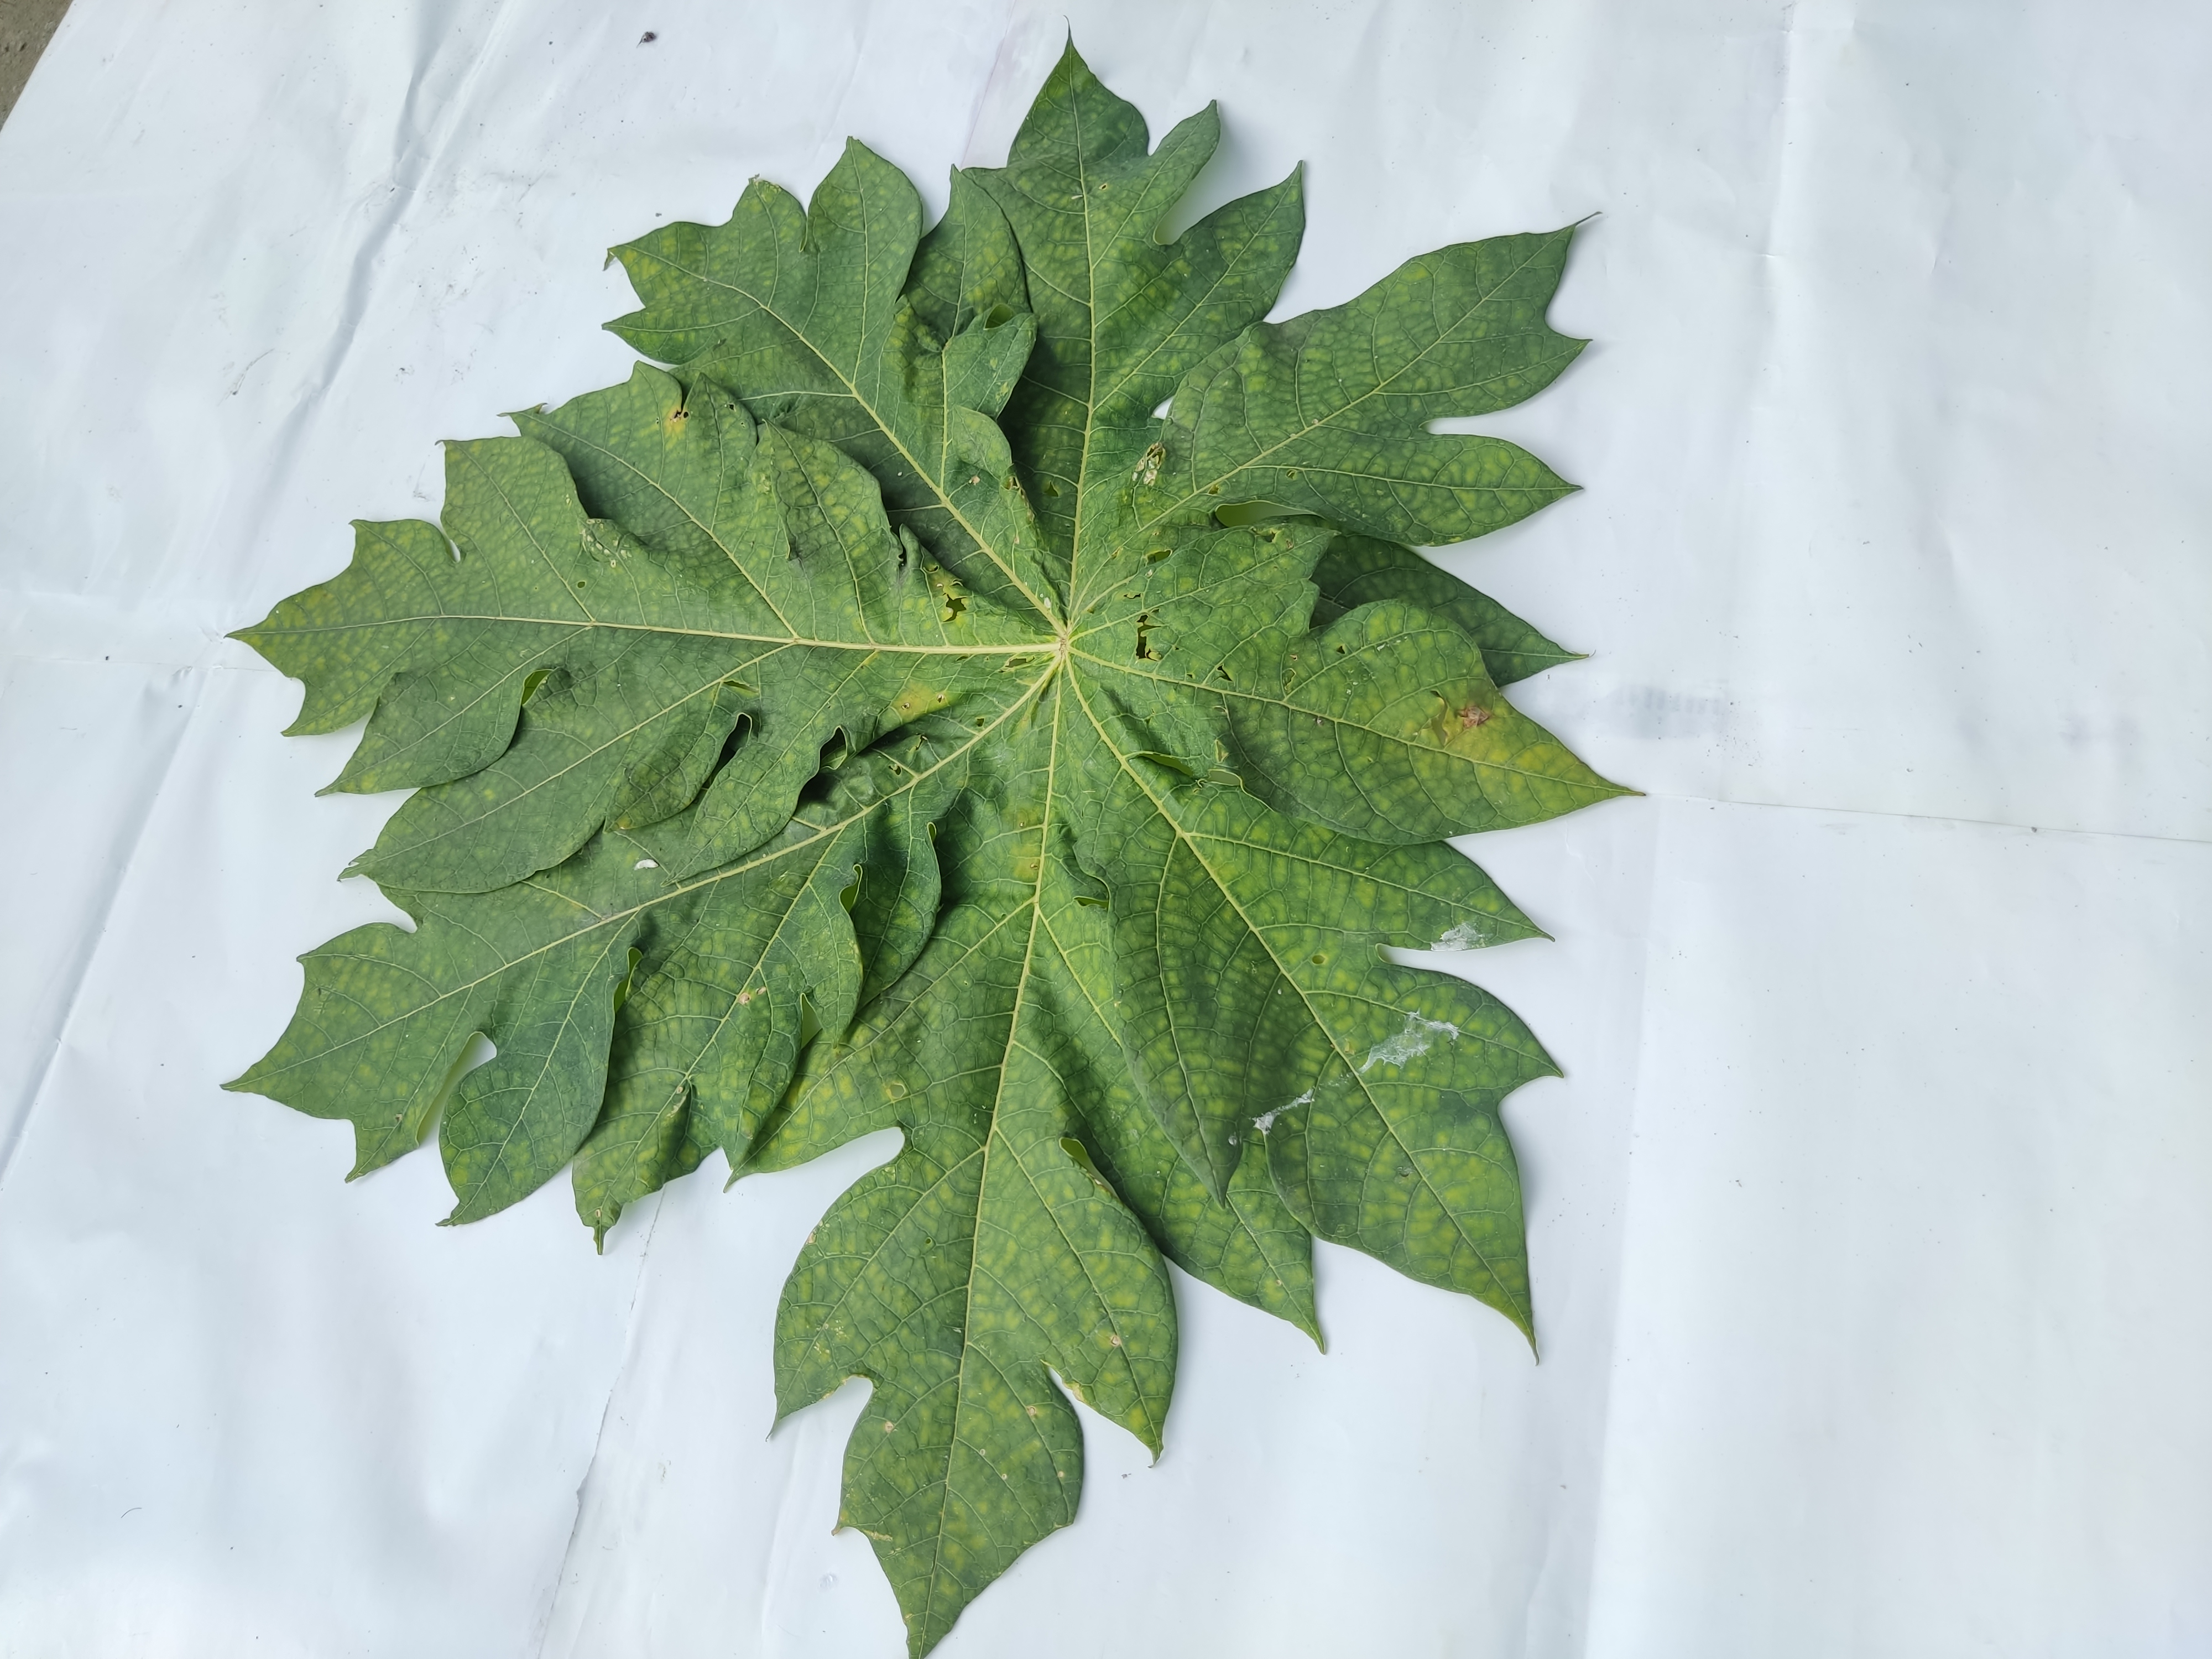
Label: Ring Spot